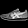
Label: Sneaker